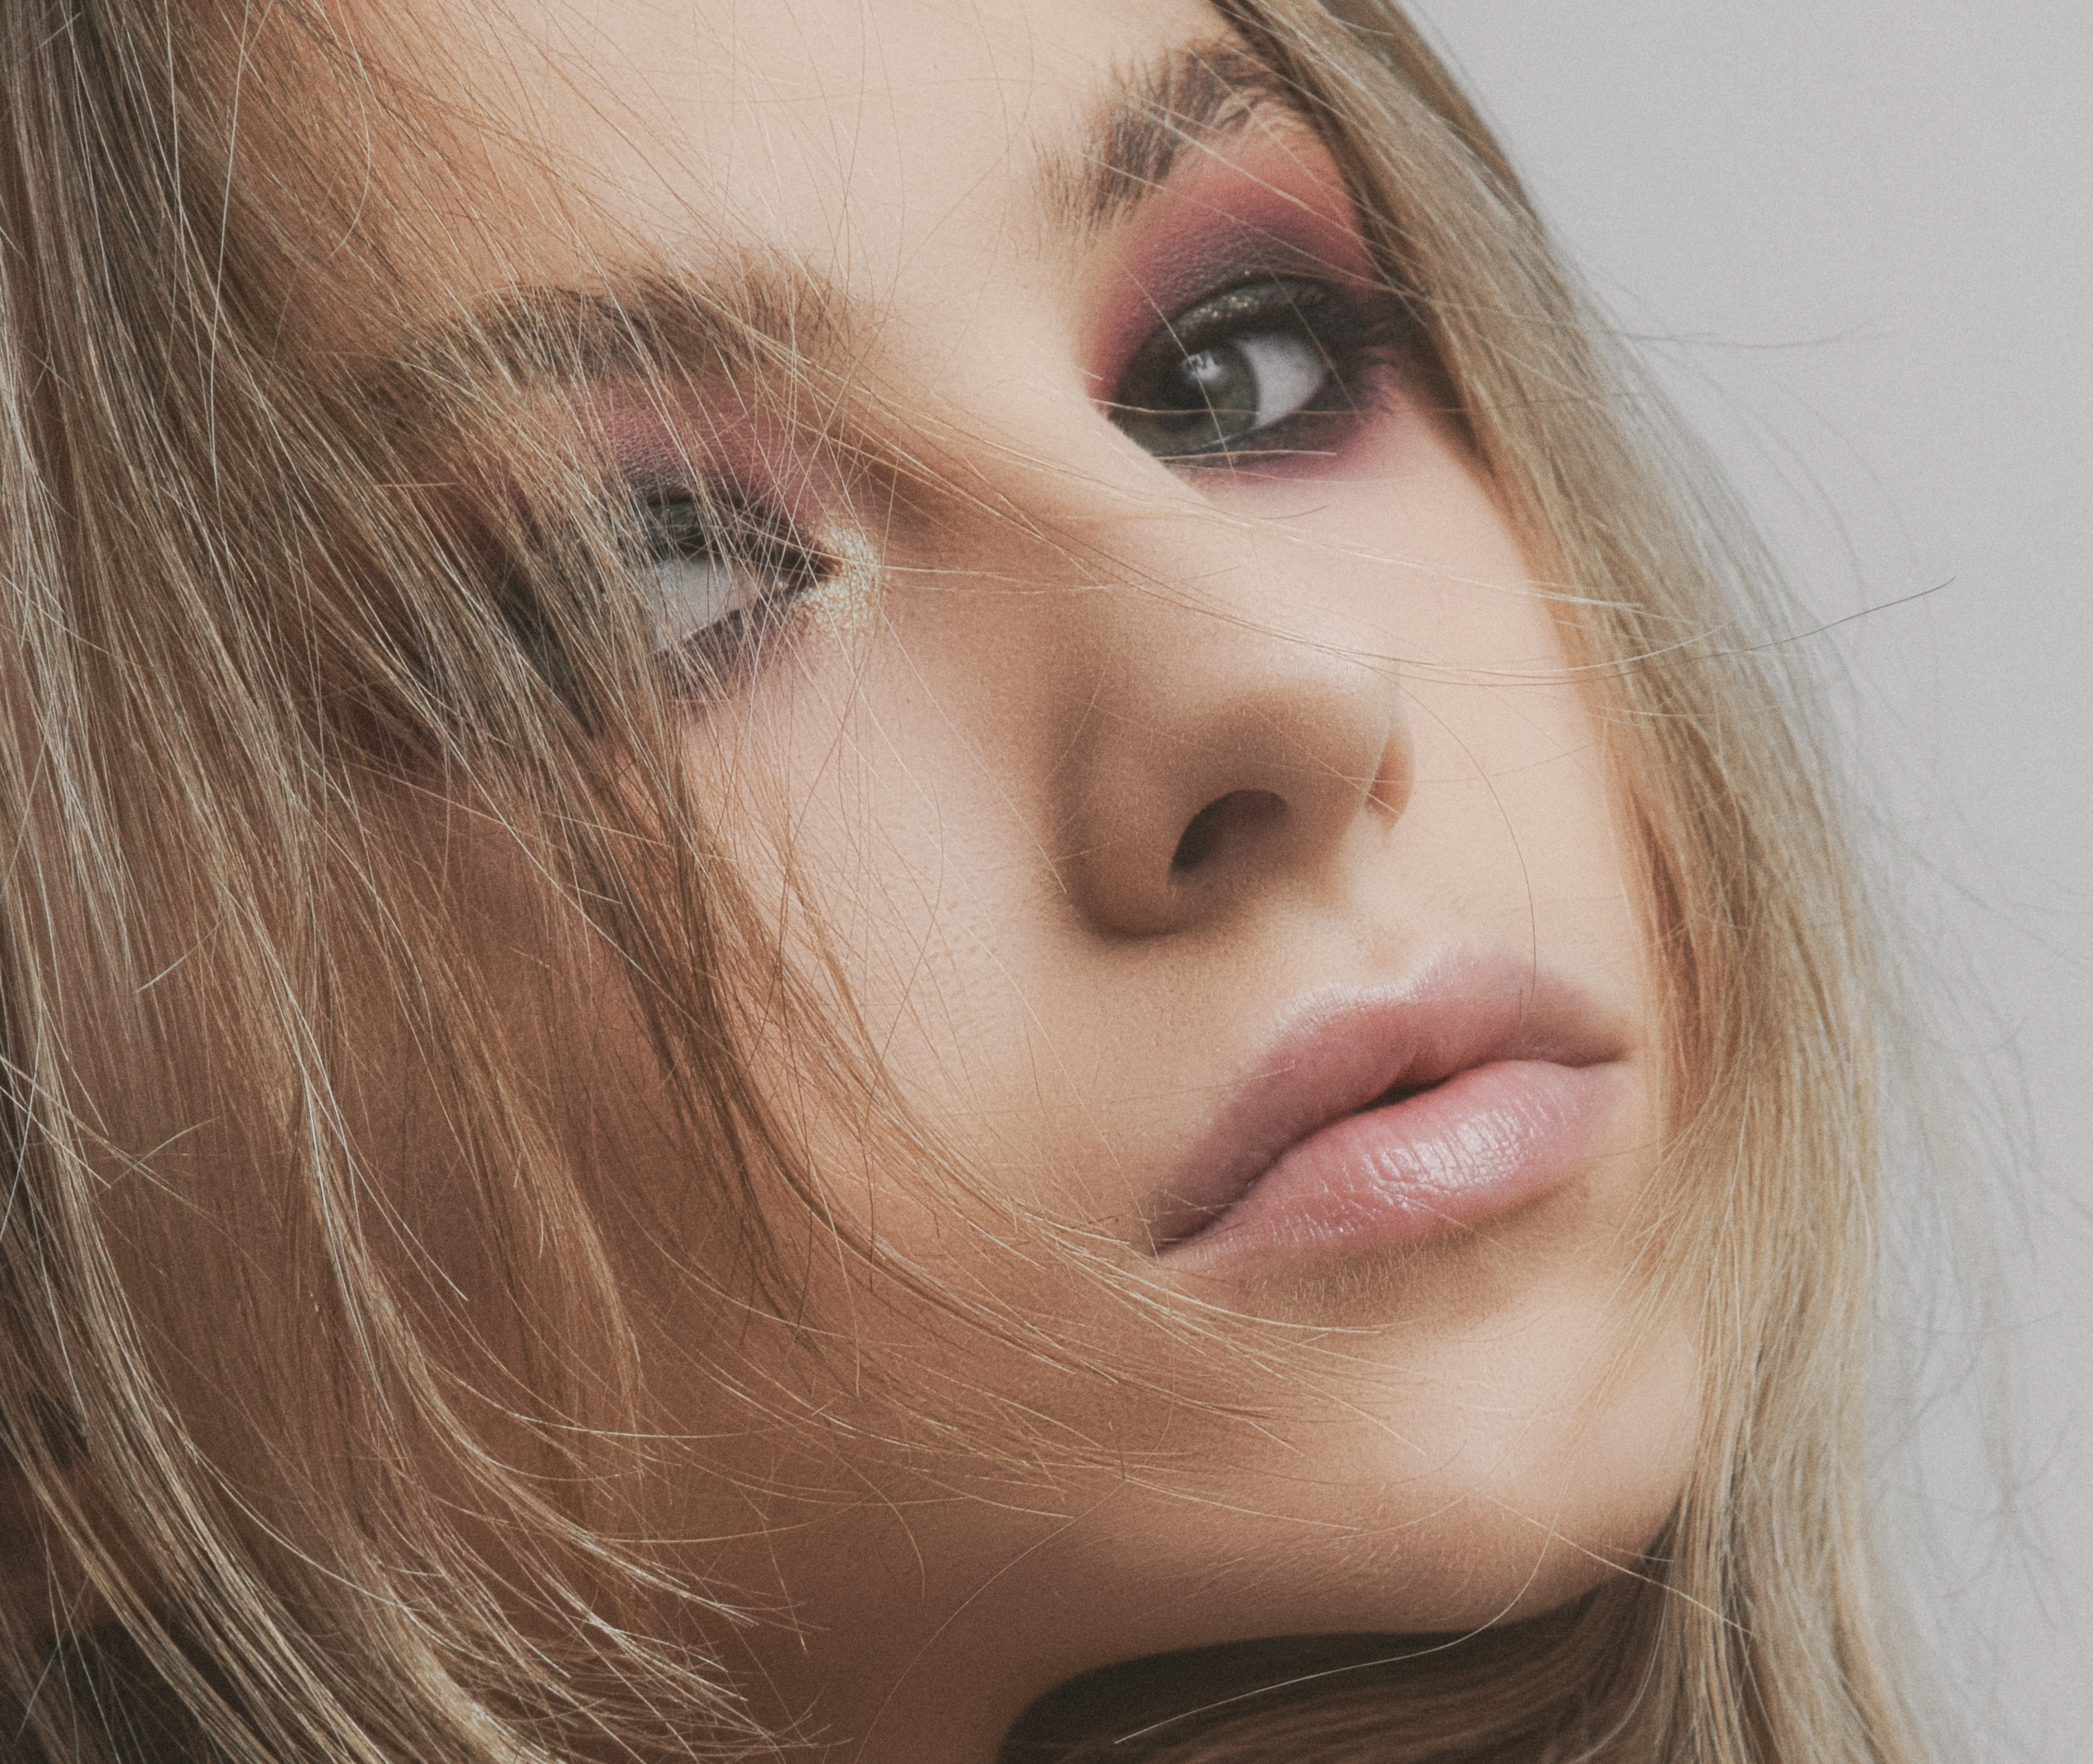
girl, portrait, retro, face, beautiful, look, studio, monochrome, donate, nose, cheek, skin, lip, eyebrow, eyelash, human body, neck, flash photography, jaw, ear, gesture, iris, No expression, layered hair, happy, black hair, bangs, selfie, Step cutting, long hair, blond, close up, chest, throat, brown hair, eye liner, makeover, fur, child, hair coloring, feathered hair, portrait photography, toddler, flesh, child model, photo shoot